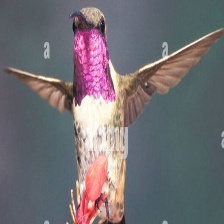
Species: LUCIFER HUMMINGBIRD
Scientific name: CALOTHORAX LUCIFER
ImageNet parent category: hummingbird